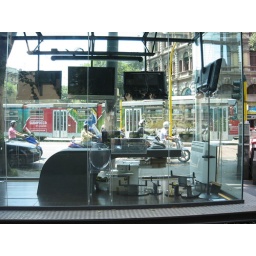
And you thought working in a cube was tough, how about a glass office on a busy street